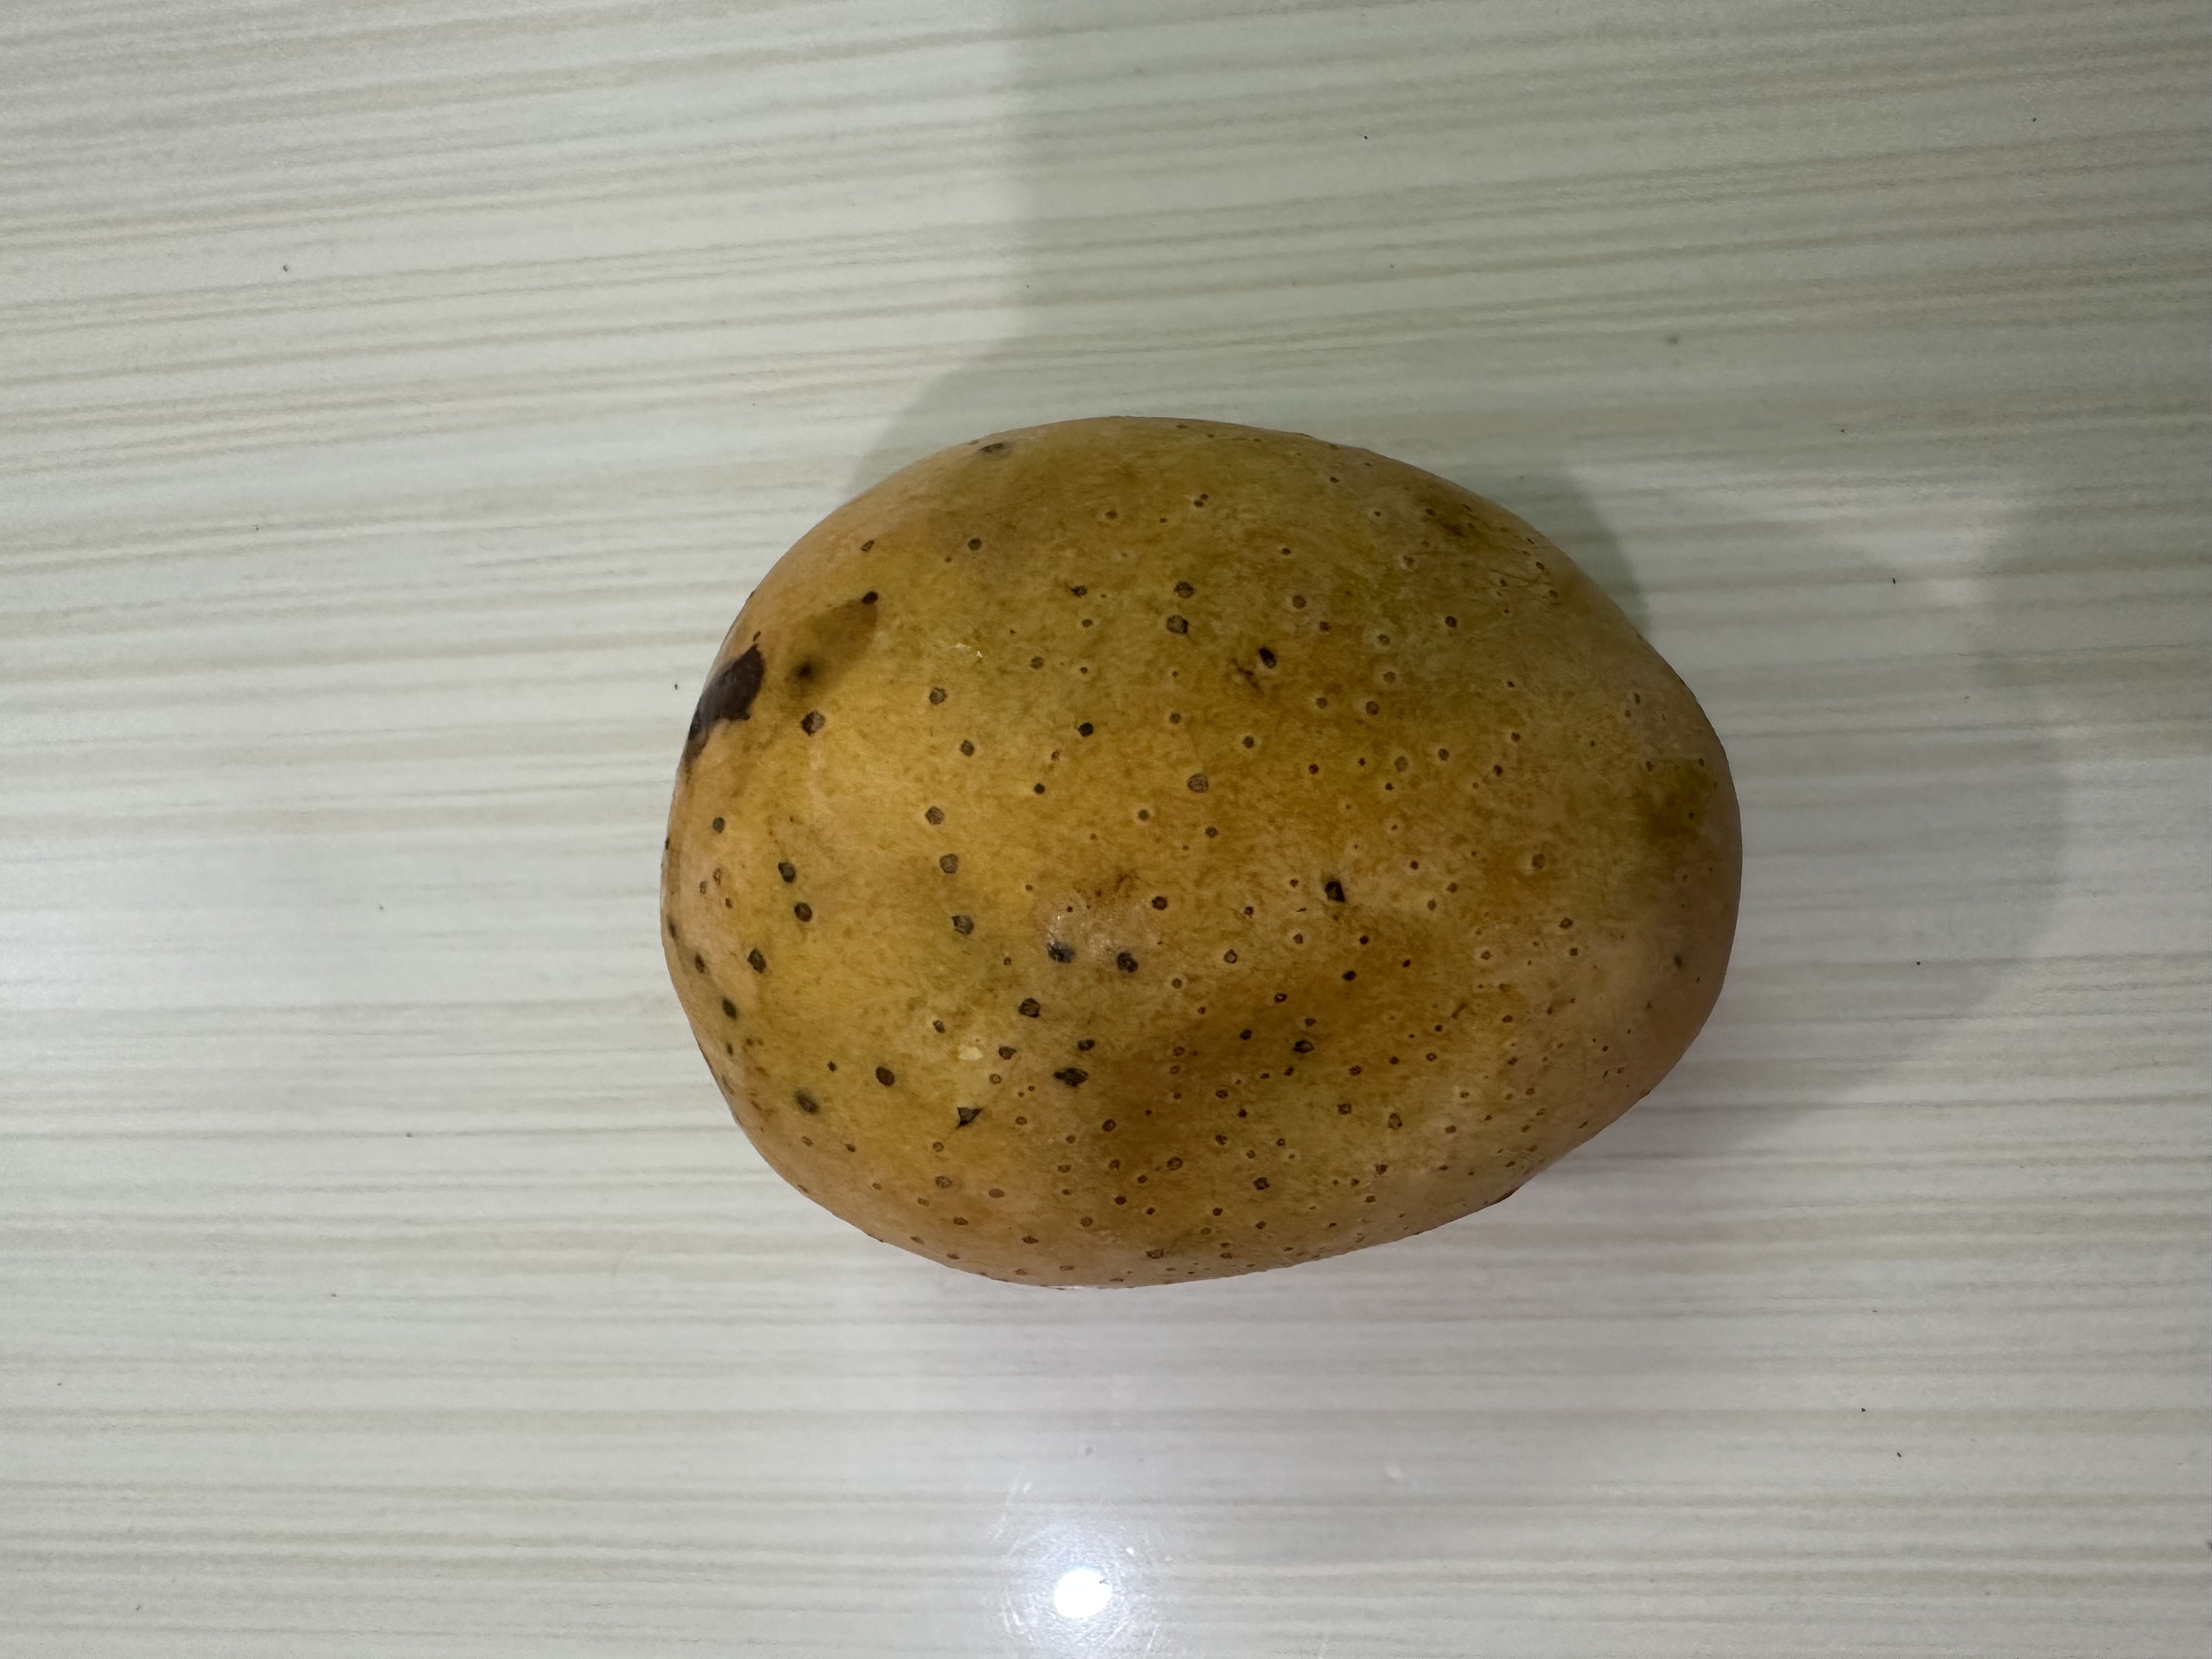
Mango variety: Langra